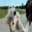
Label: bird